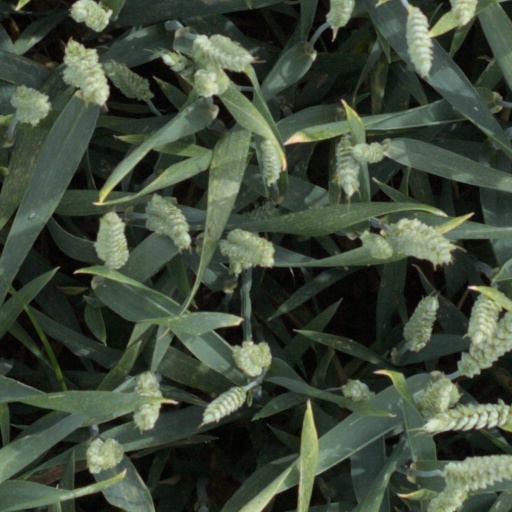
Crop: wheat